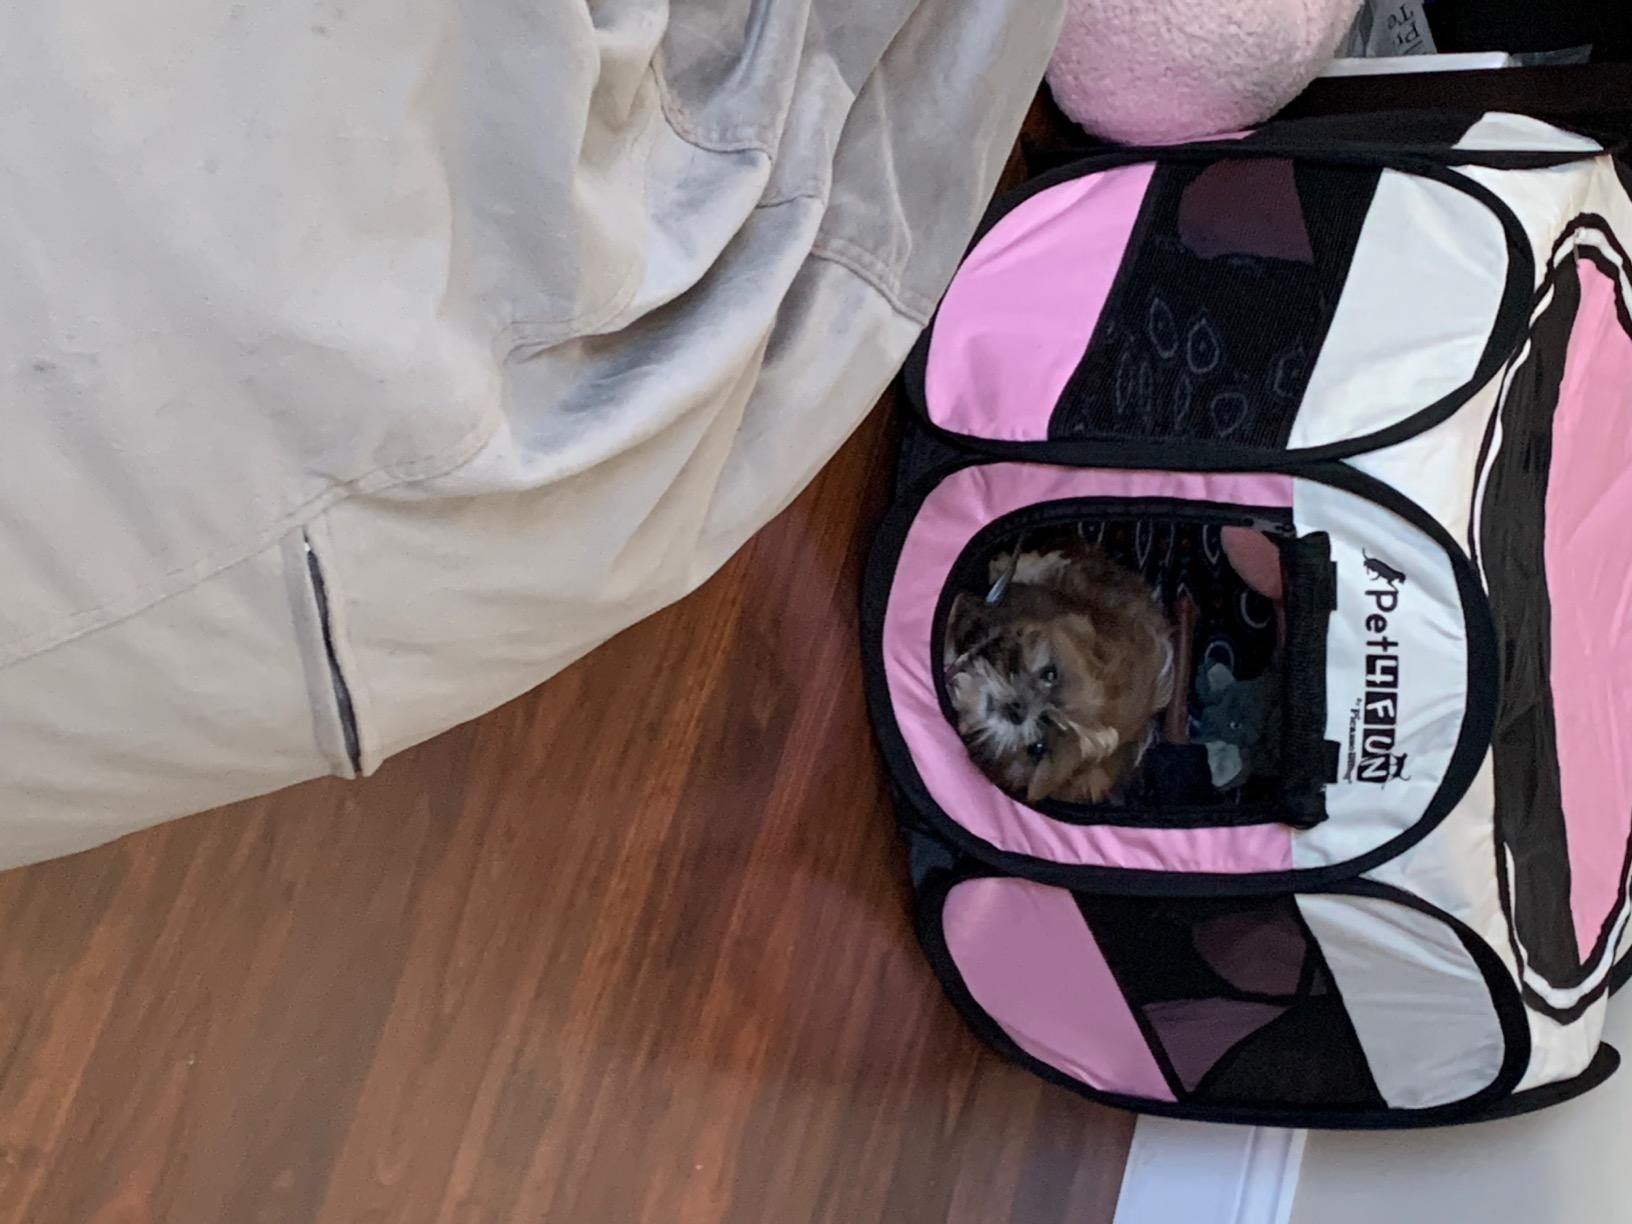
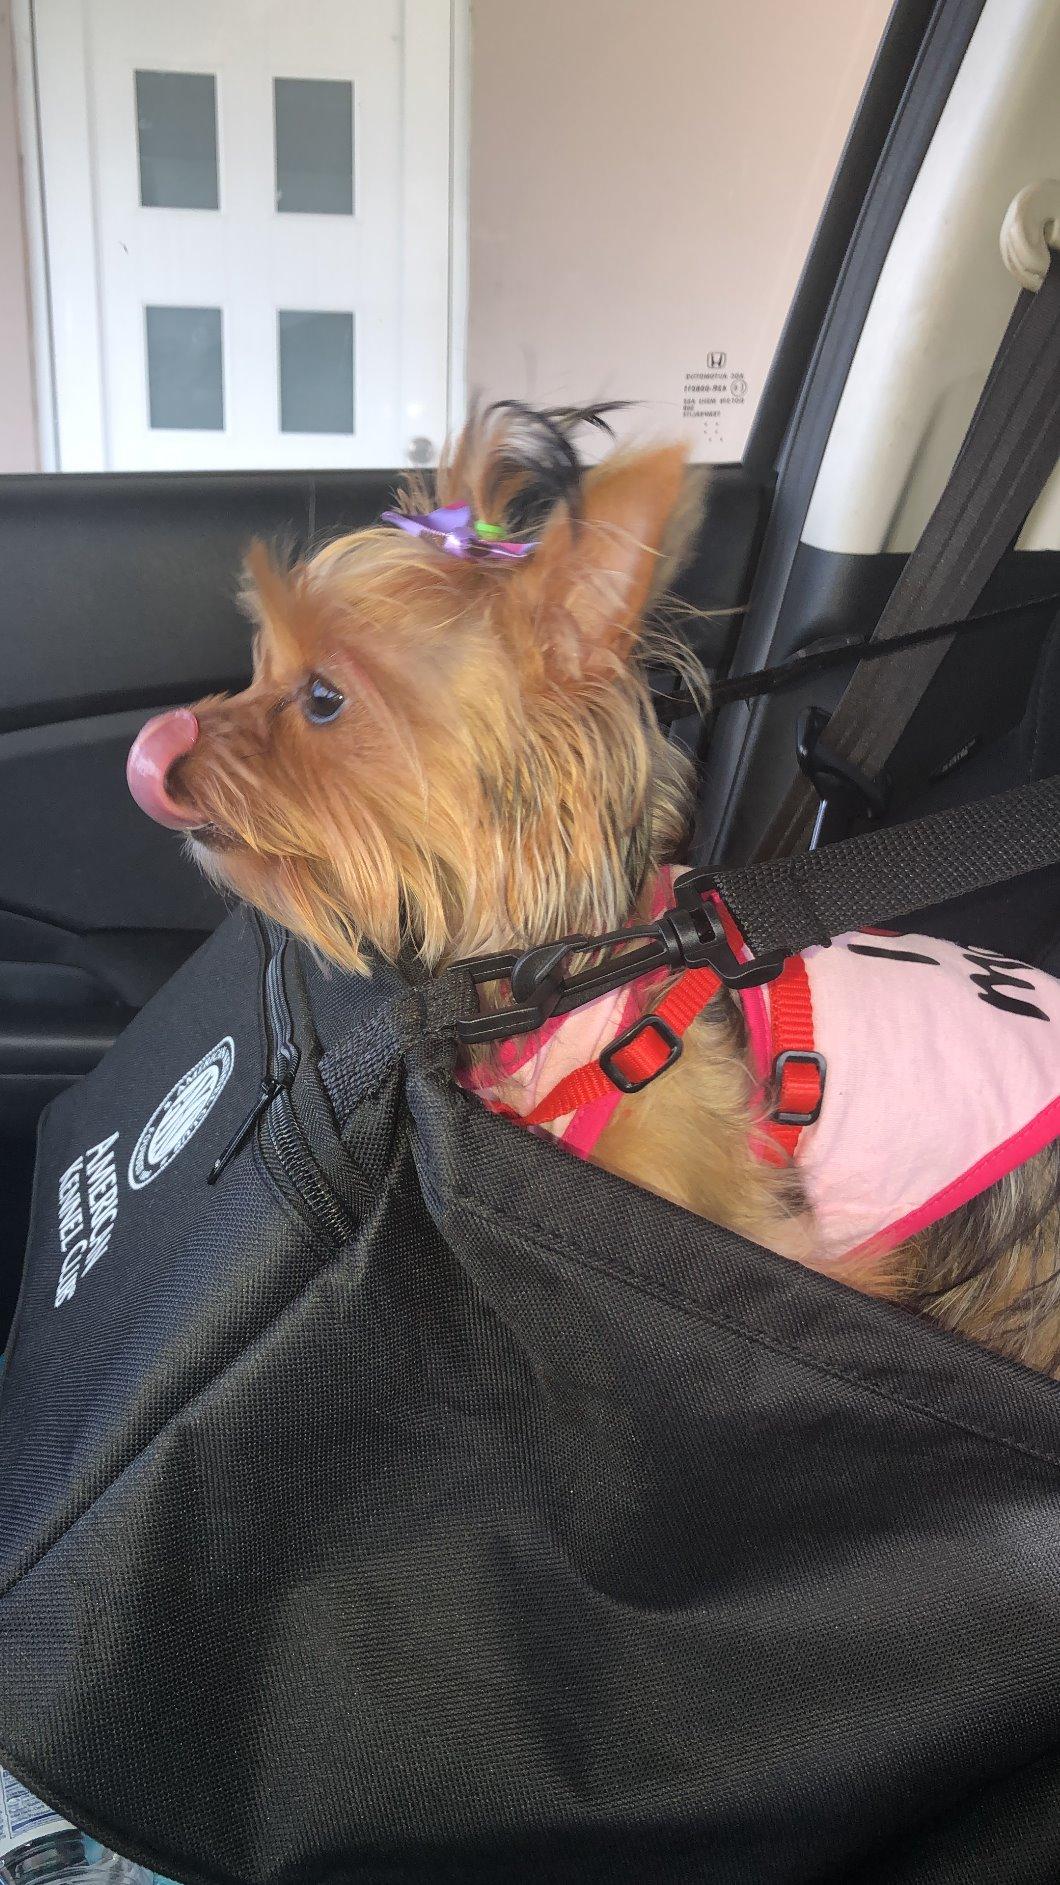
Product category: items_kennel
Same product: no